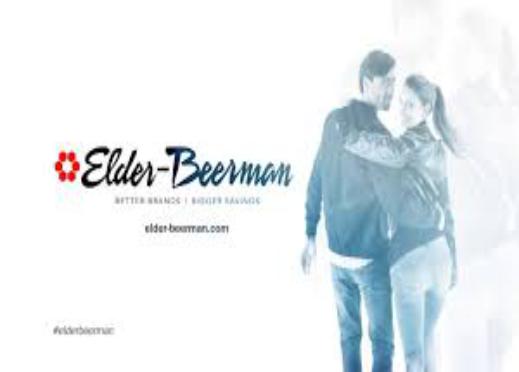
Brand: Elder-Beerman
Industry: Clothes